Dominion 7.5 in Osaka-jo Hall

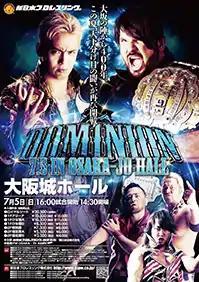
Promotional poster for the event, featuring Kazuchika Okada, A.J. Styles, Shinsuke Nakamura, Togi Makabe and Hiroshi Tanahashi

Dominion 7.5 in Osaka-jo Hall was a professional wrestling pay-per-view (PPV) event promoted by New Japan Pro-Wrestling (NJPW). The event took place on July 5, 2015, in Osaka, Osaka, at the Osaka-jō Hall. The event featured ten matches (including one match on the pre-show) with all six of NJPW's championships on the line, main evented by an IWGP Heavyweight Championship match between champion A.J. Styles and challenger Kazuchika Okada.